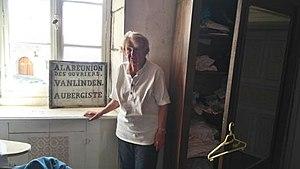
Parmi ses riches collections relatives à sa famille de Romain (Doubs) C Perrot avait conservé une enseigne du café tenu par son aieul dans cette localité.
Romain est une commune française située dans le département du Doubs en région Bourgogne-Franche-Comté.